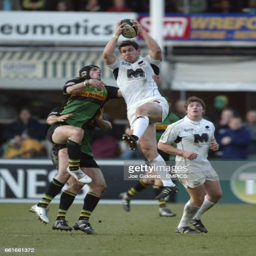
composer claims the ball above person